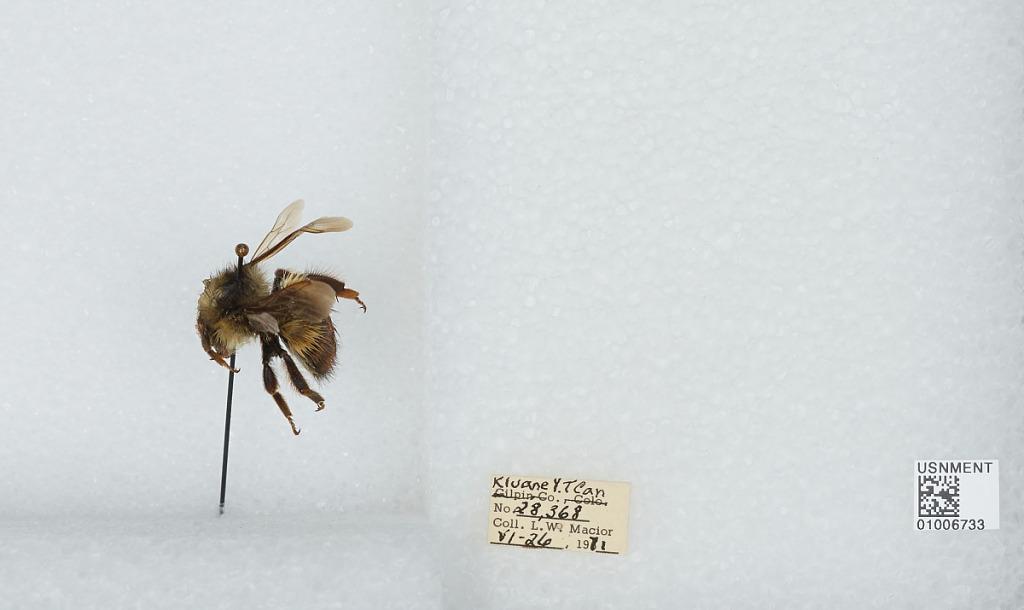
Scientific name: Bombus (Pyrobombus) flavifrons Cresson
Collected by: L. Macior
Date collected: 1971-6-26
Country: Canada
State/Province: Yukon Territory
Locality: Kluane
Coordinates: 60.75, -139.5